Saku Koivu

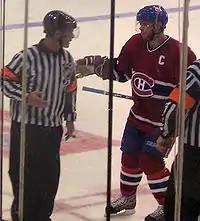
Koivu being escorted to the penalty box by two referees during his career with the Montreal Canadiens

After six seasons in the NHL, Koivu was diagnosed with Burkitt's lymphoma, a non-Hodgkin's lymphoma. on September 6, 2001, and missed nearly the entire 2001–02 season. Koivu was on his way back from Finland with Canadiens teammate Brian Savage, who said he looked pale. He was suffering serious stomach pains and vomiting and went to see the Canadiens' physician David Mulder, who, after several tests, discovered the cancer. Koivu received large numbers of get-well e-mails and letters from fans and was also in touch with Mario Lemieux and John Cullen; hockey centres who had beaten cancer and made successful returns to the NHL.